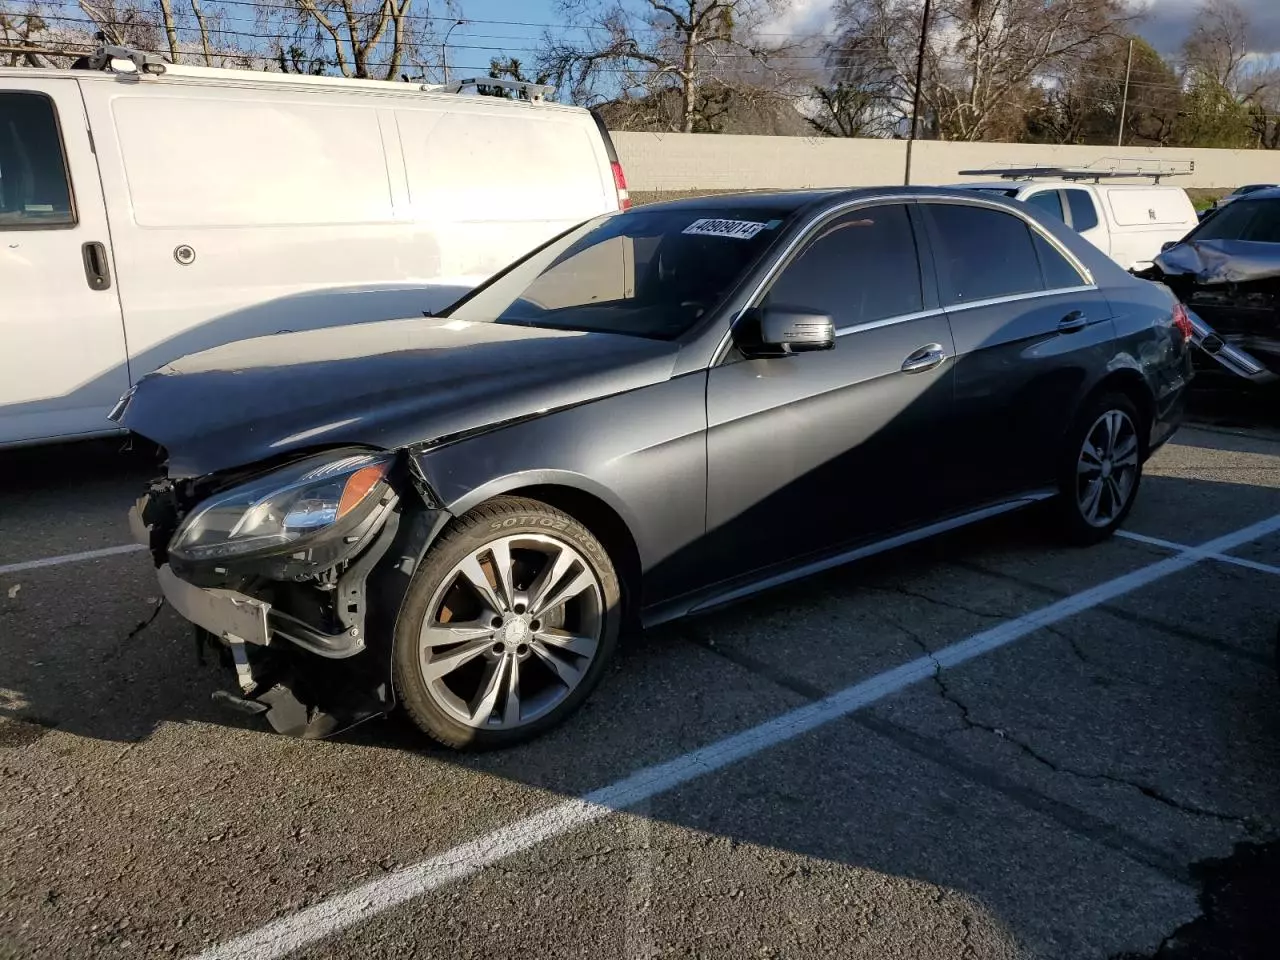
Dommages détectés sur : plaque d'immatriculation avant, pare-choc avant, feu avant droit, feu avant gauche, capot, aile avant droite, aile avant gauche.
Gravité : majeur